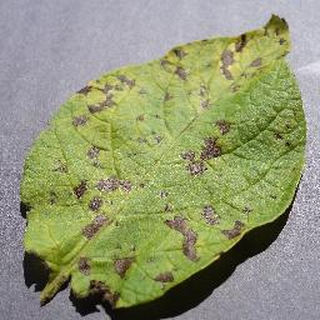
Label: potato_early_blight